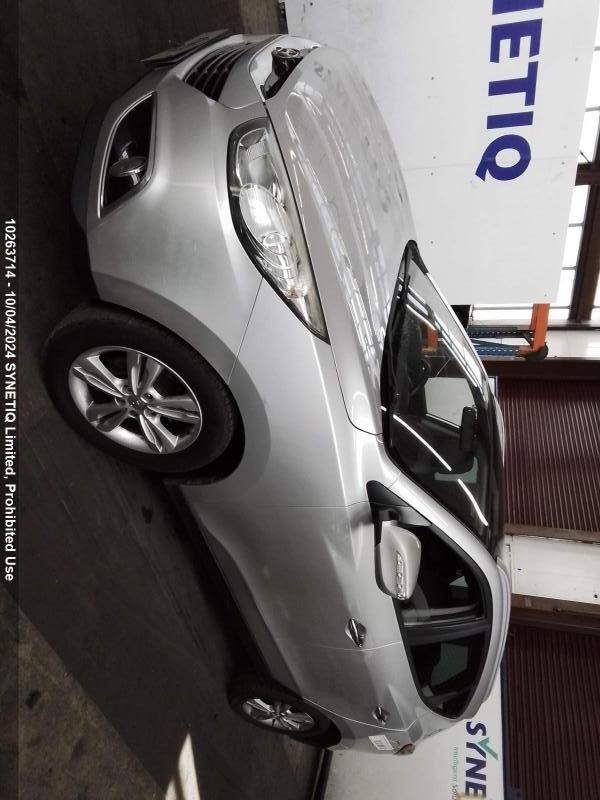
Aucun dommage détecté.
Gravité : aucun